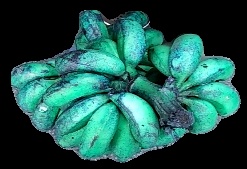
Variety: rasbale
Grade: grade3